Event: Typhoon Ruby
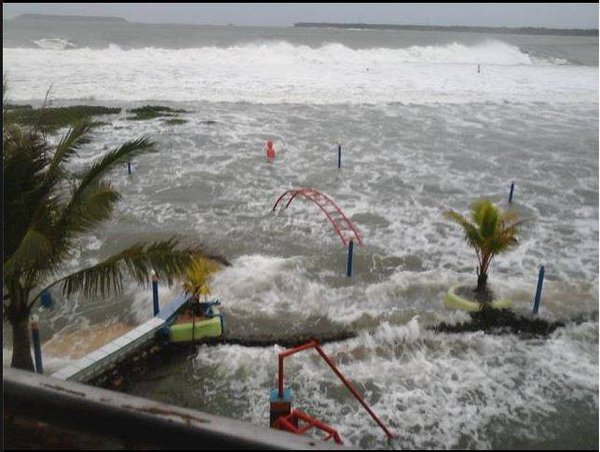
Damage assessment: damage